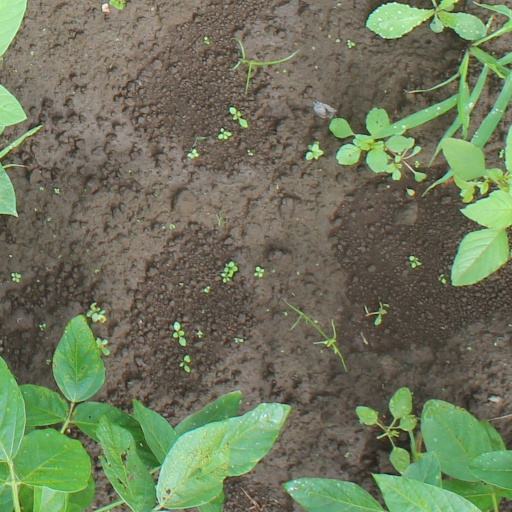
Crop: soybean